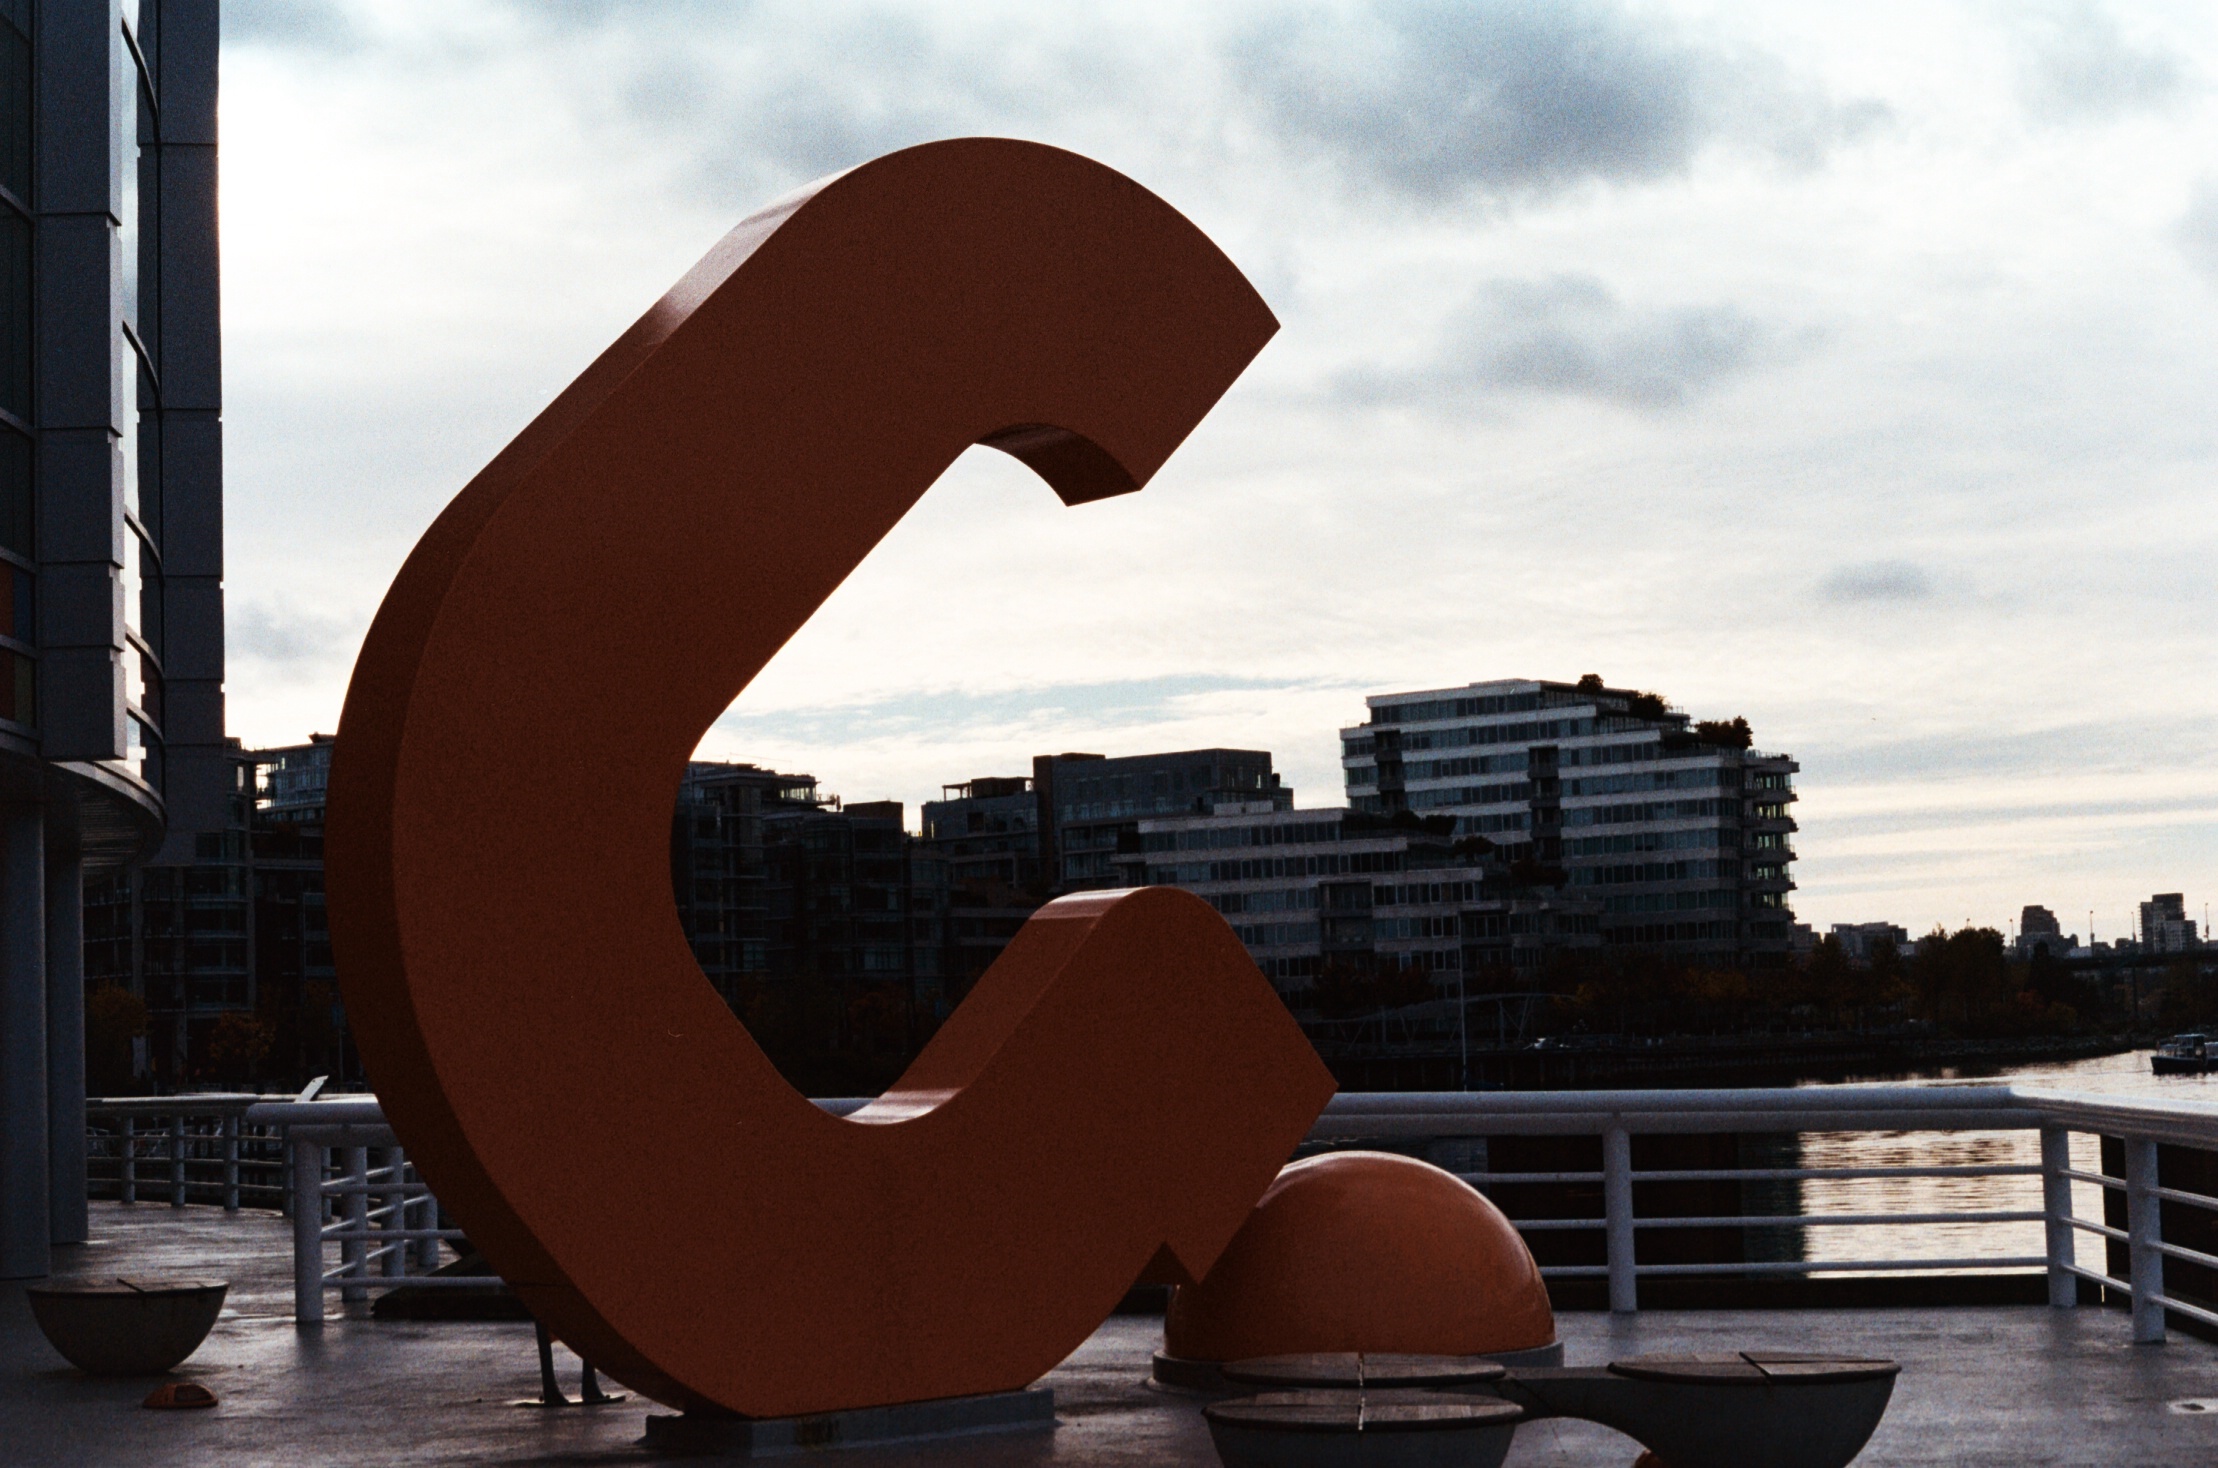
film, vancouver, sculpture, 35mm, britishcolumbia, 55mm, k1000, pentaxk1000, pentax55mmf2, lomography400, 400iso, asahipentax, pentax55, petaxprime